Ultrafiltration

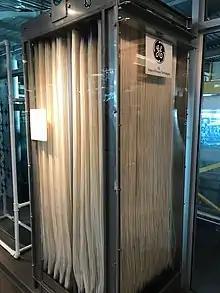
Self-supporting hollow fibre module

This design is conceptually similar to the tubular module with a shell and tube arrangement. A single module can consist of 50 to thousands of hollow fibres and therefore are self-supporting unlike the tubular design. The diameter of each fibre ranges from 0.2–3 mm with the feed flowing in the tube and the product permeate collected radially on the outside. The advantage of having self-supporting membranes is the ease with which they can be cleaned due to their ability to be backflushed. Replacement costs however are high, as one faulty fibre will require the whole bundle to be replaced. Considering the tubes are of small diameter, using this design also makes the system prone to blockage.